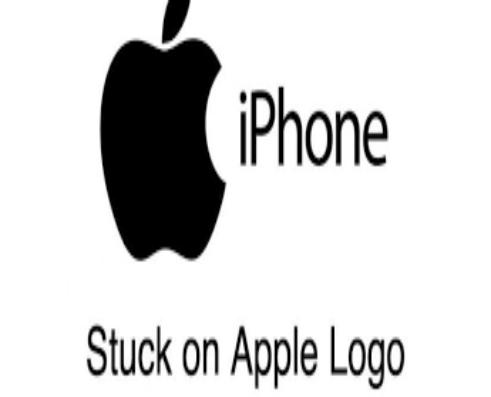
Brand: iPhone-2
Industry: Electronic